List of territorial claims and designations in Colorado

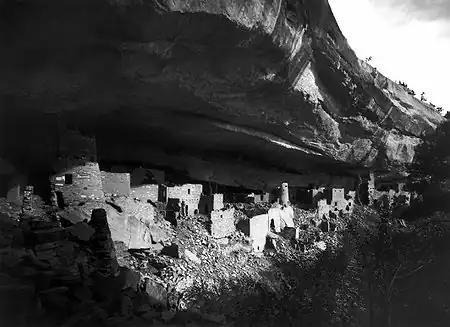
Cliff Palace on Mesa Verde, 1891

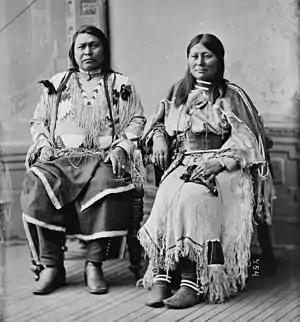
Ouray and Chipeta, Ute leaders

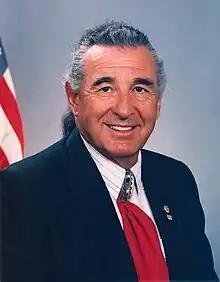
Former U.S. Senator

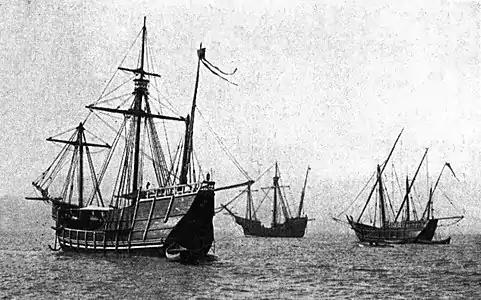
Replicas of the three ships of the first voyage of Columbus

Territorial claims of the Spanish Empire in the area of the present State of Colorado: